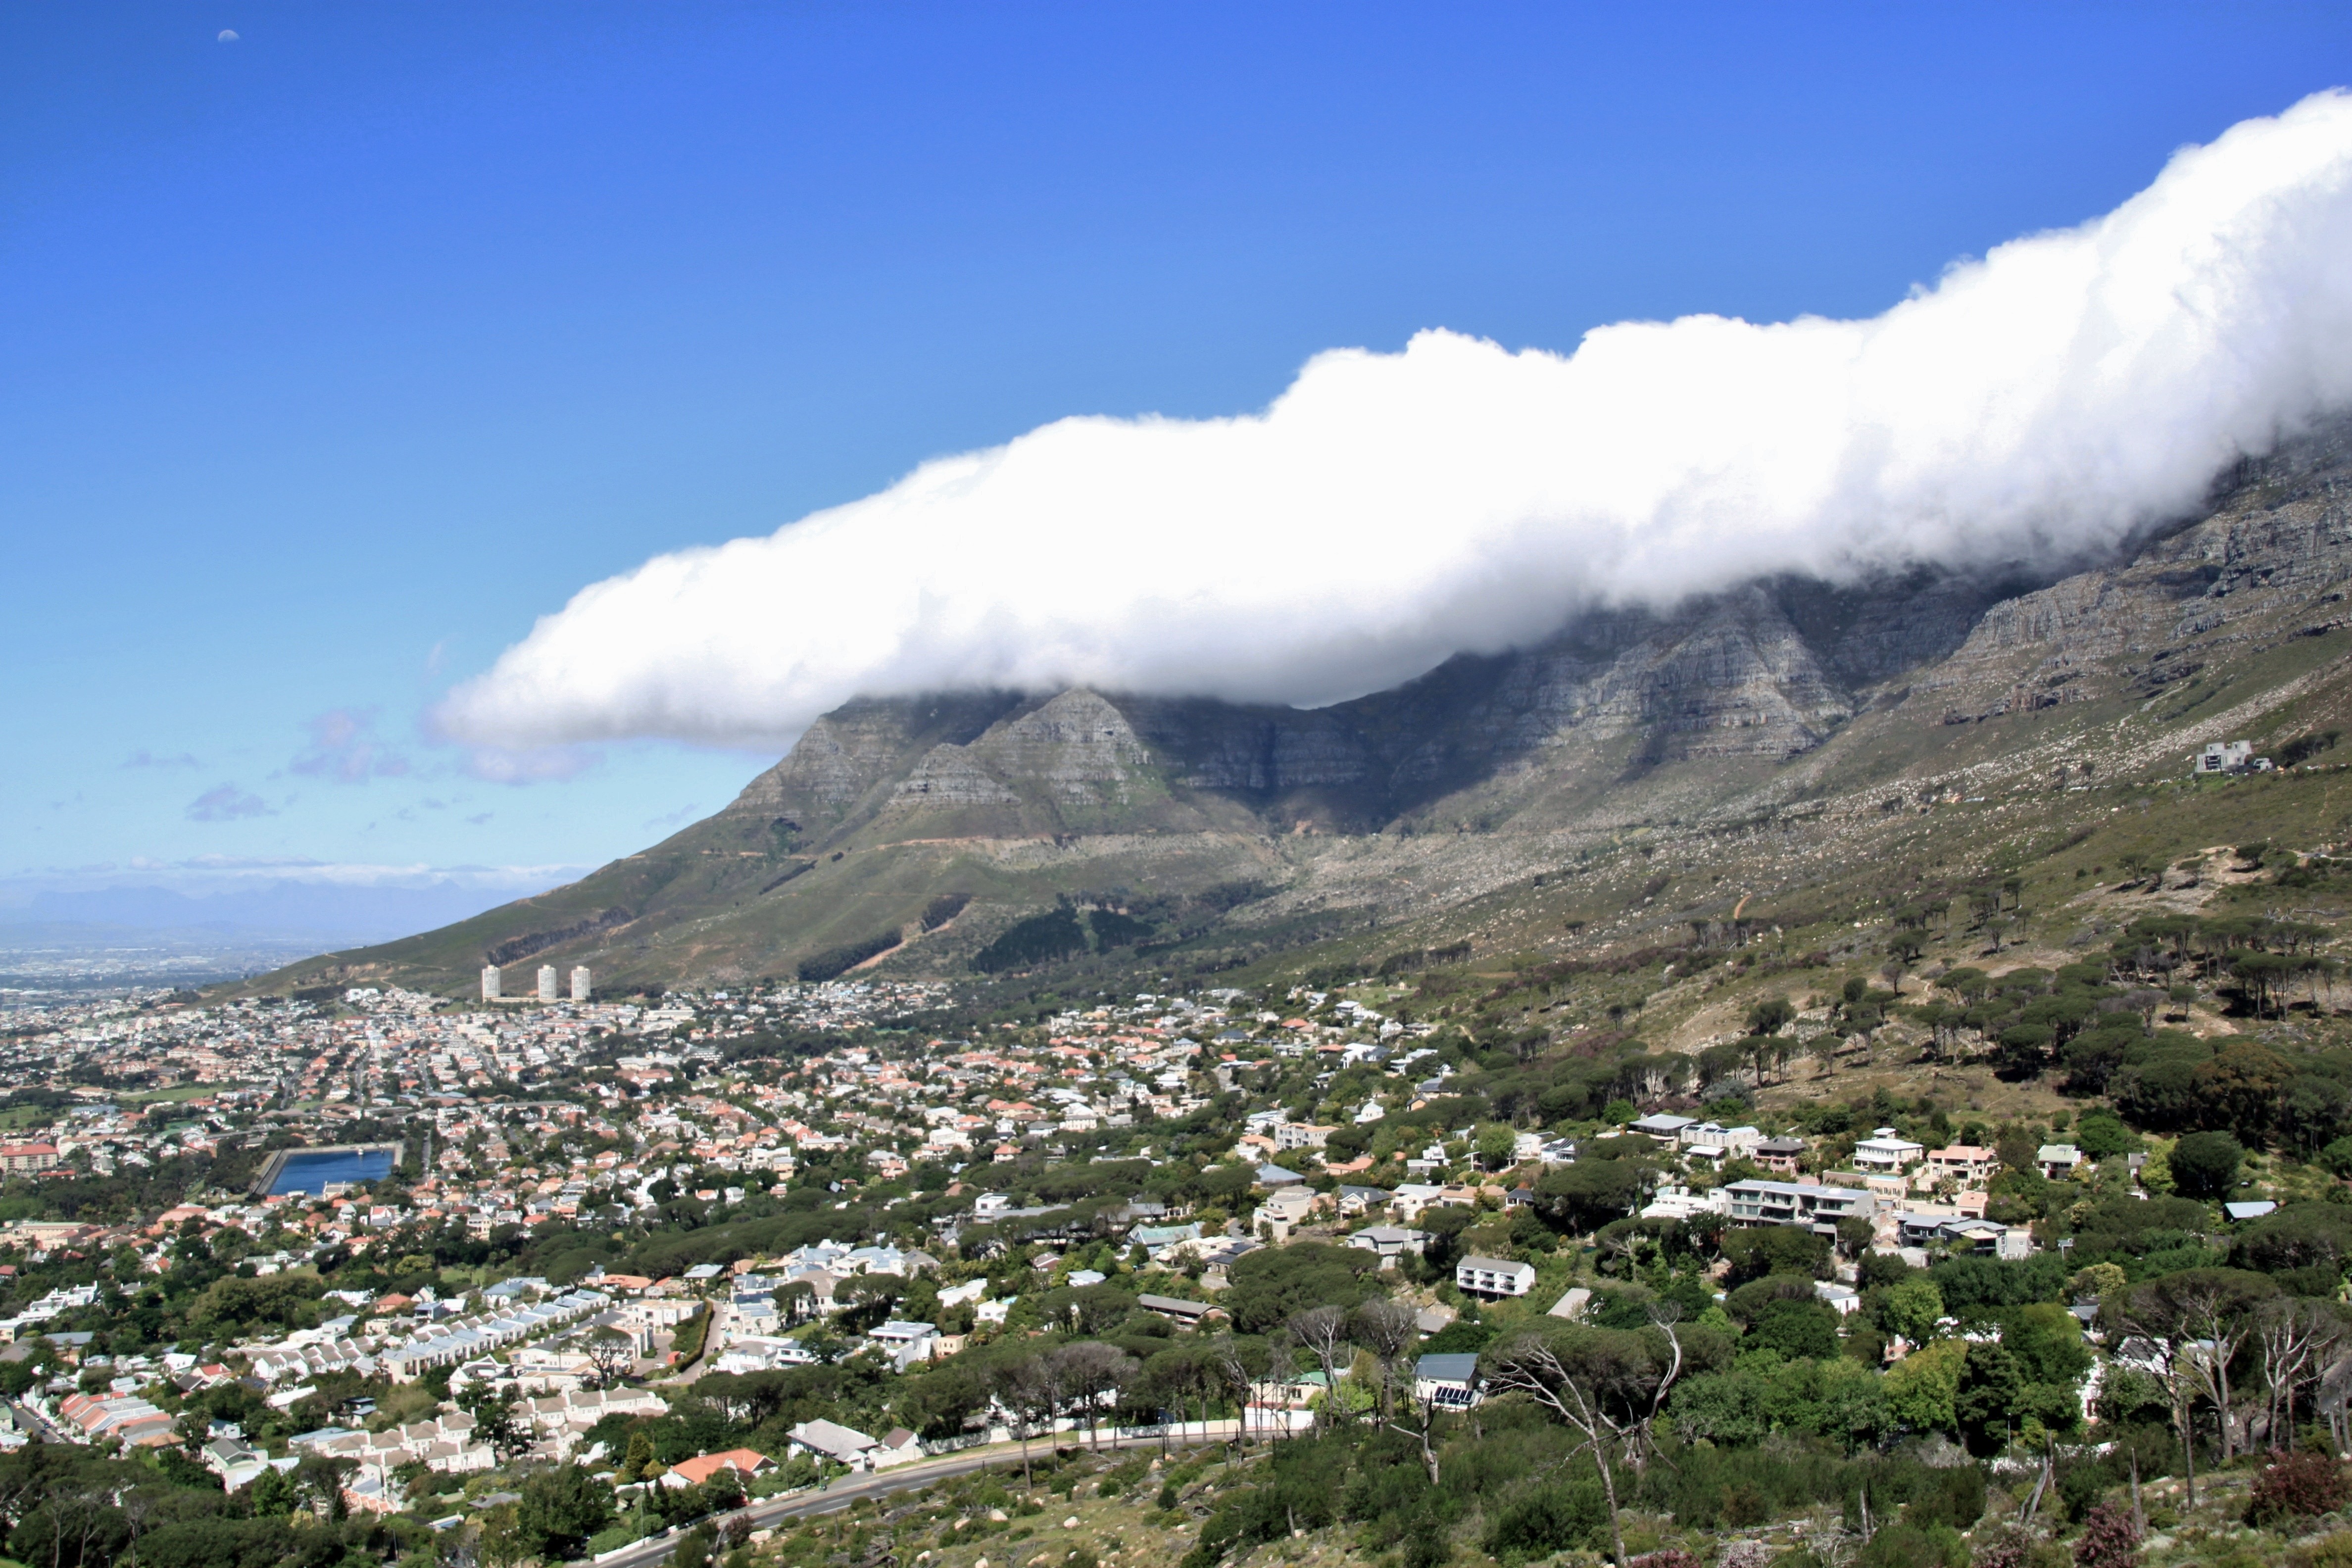
landscape, mountain, cloud, sky, hill, valley, mountain range, panorama, travel, africa, holiday, blue, ridge, table mountain, city view, places of interest, alps, vision, plateau, south africa, landform, cape town, aerial photography, geographical feature, mountainous landforms, layer of clouds